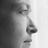
Emotion: sad